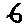
Label: 6